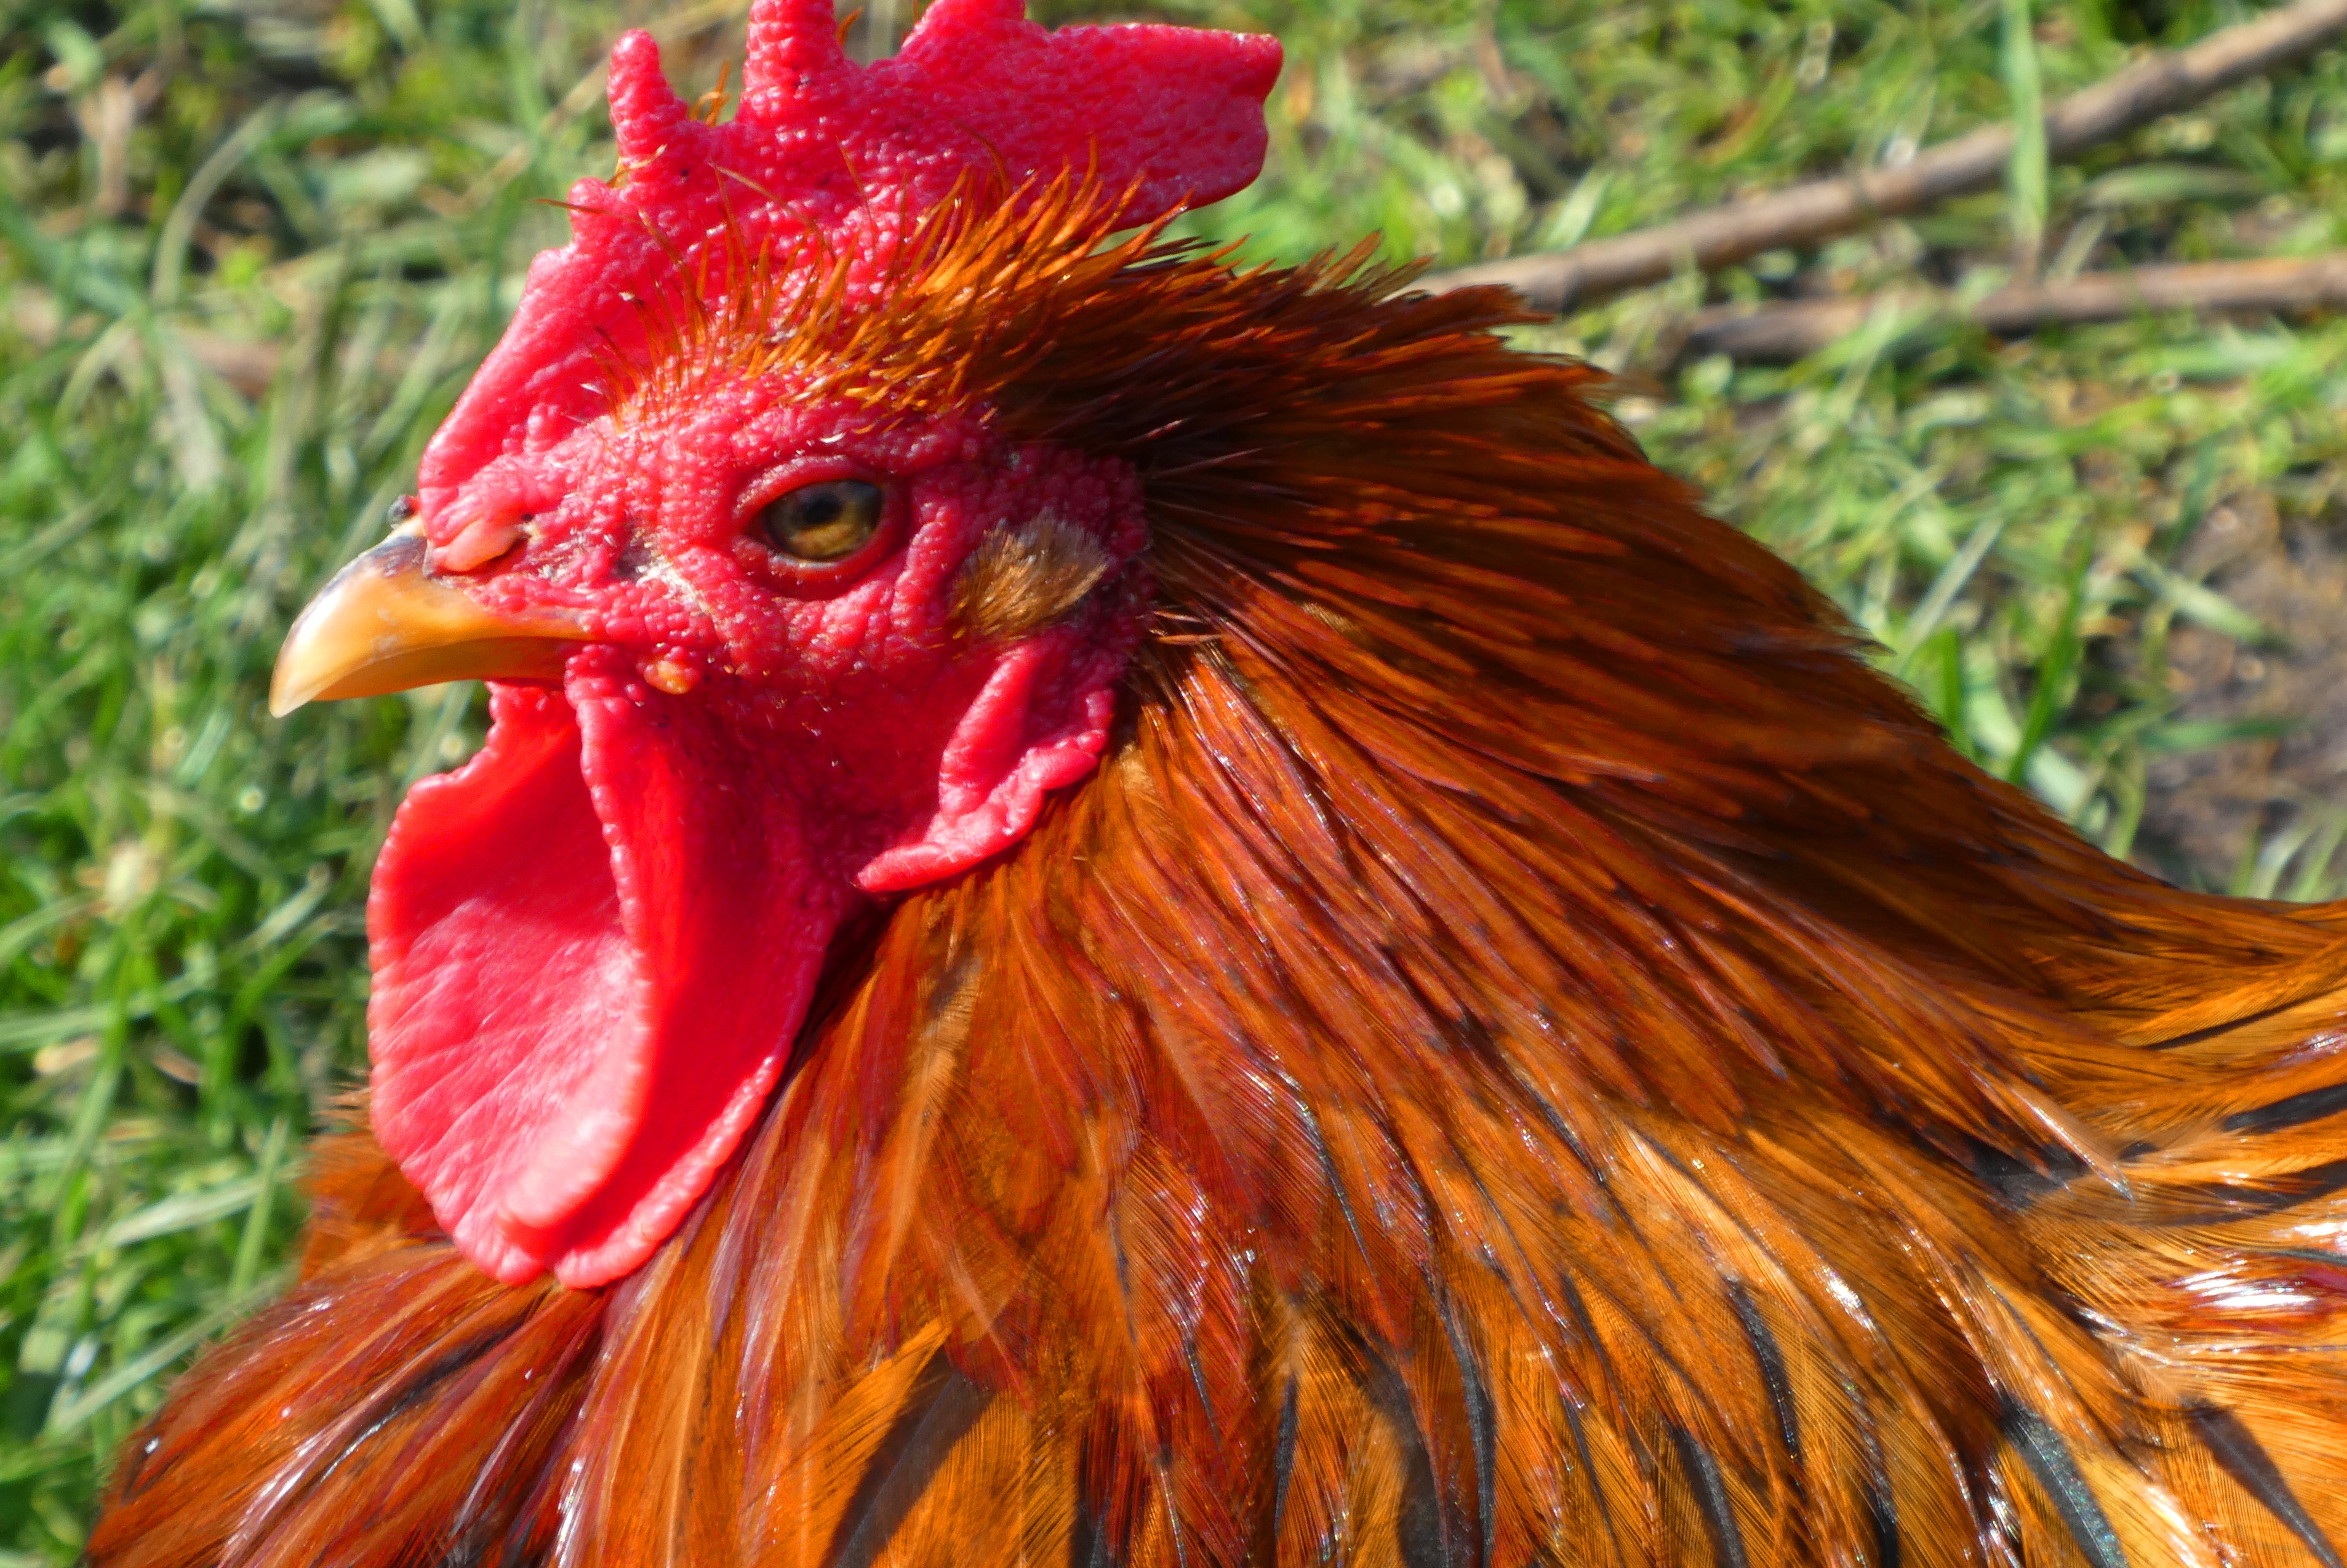
animals, chicken, bird, vertebrate, rooster, beak, fowl, galliformes, comb, poultry, livestock, feather, phasianidae, liver